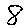
Label: 8